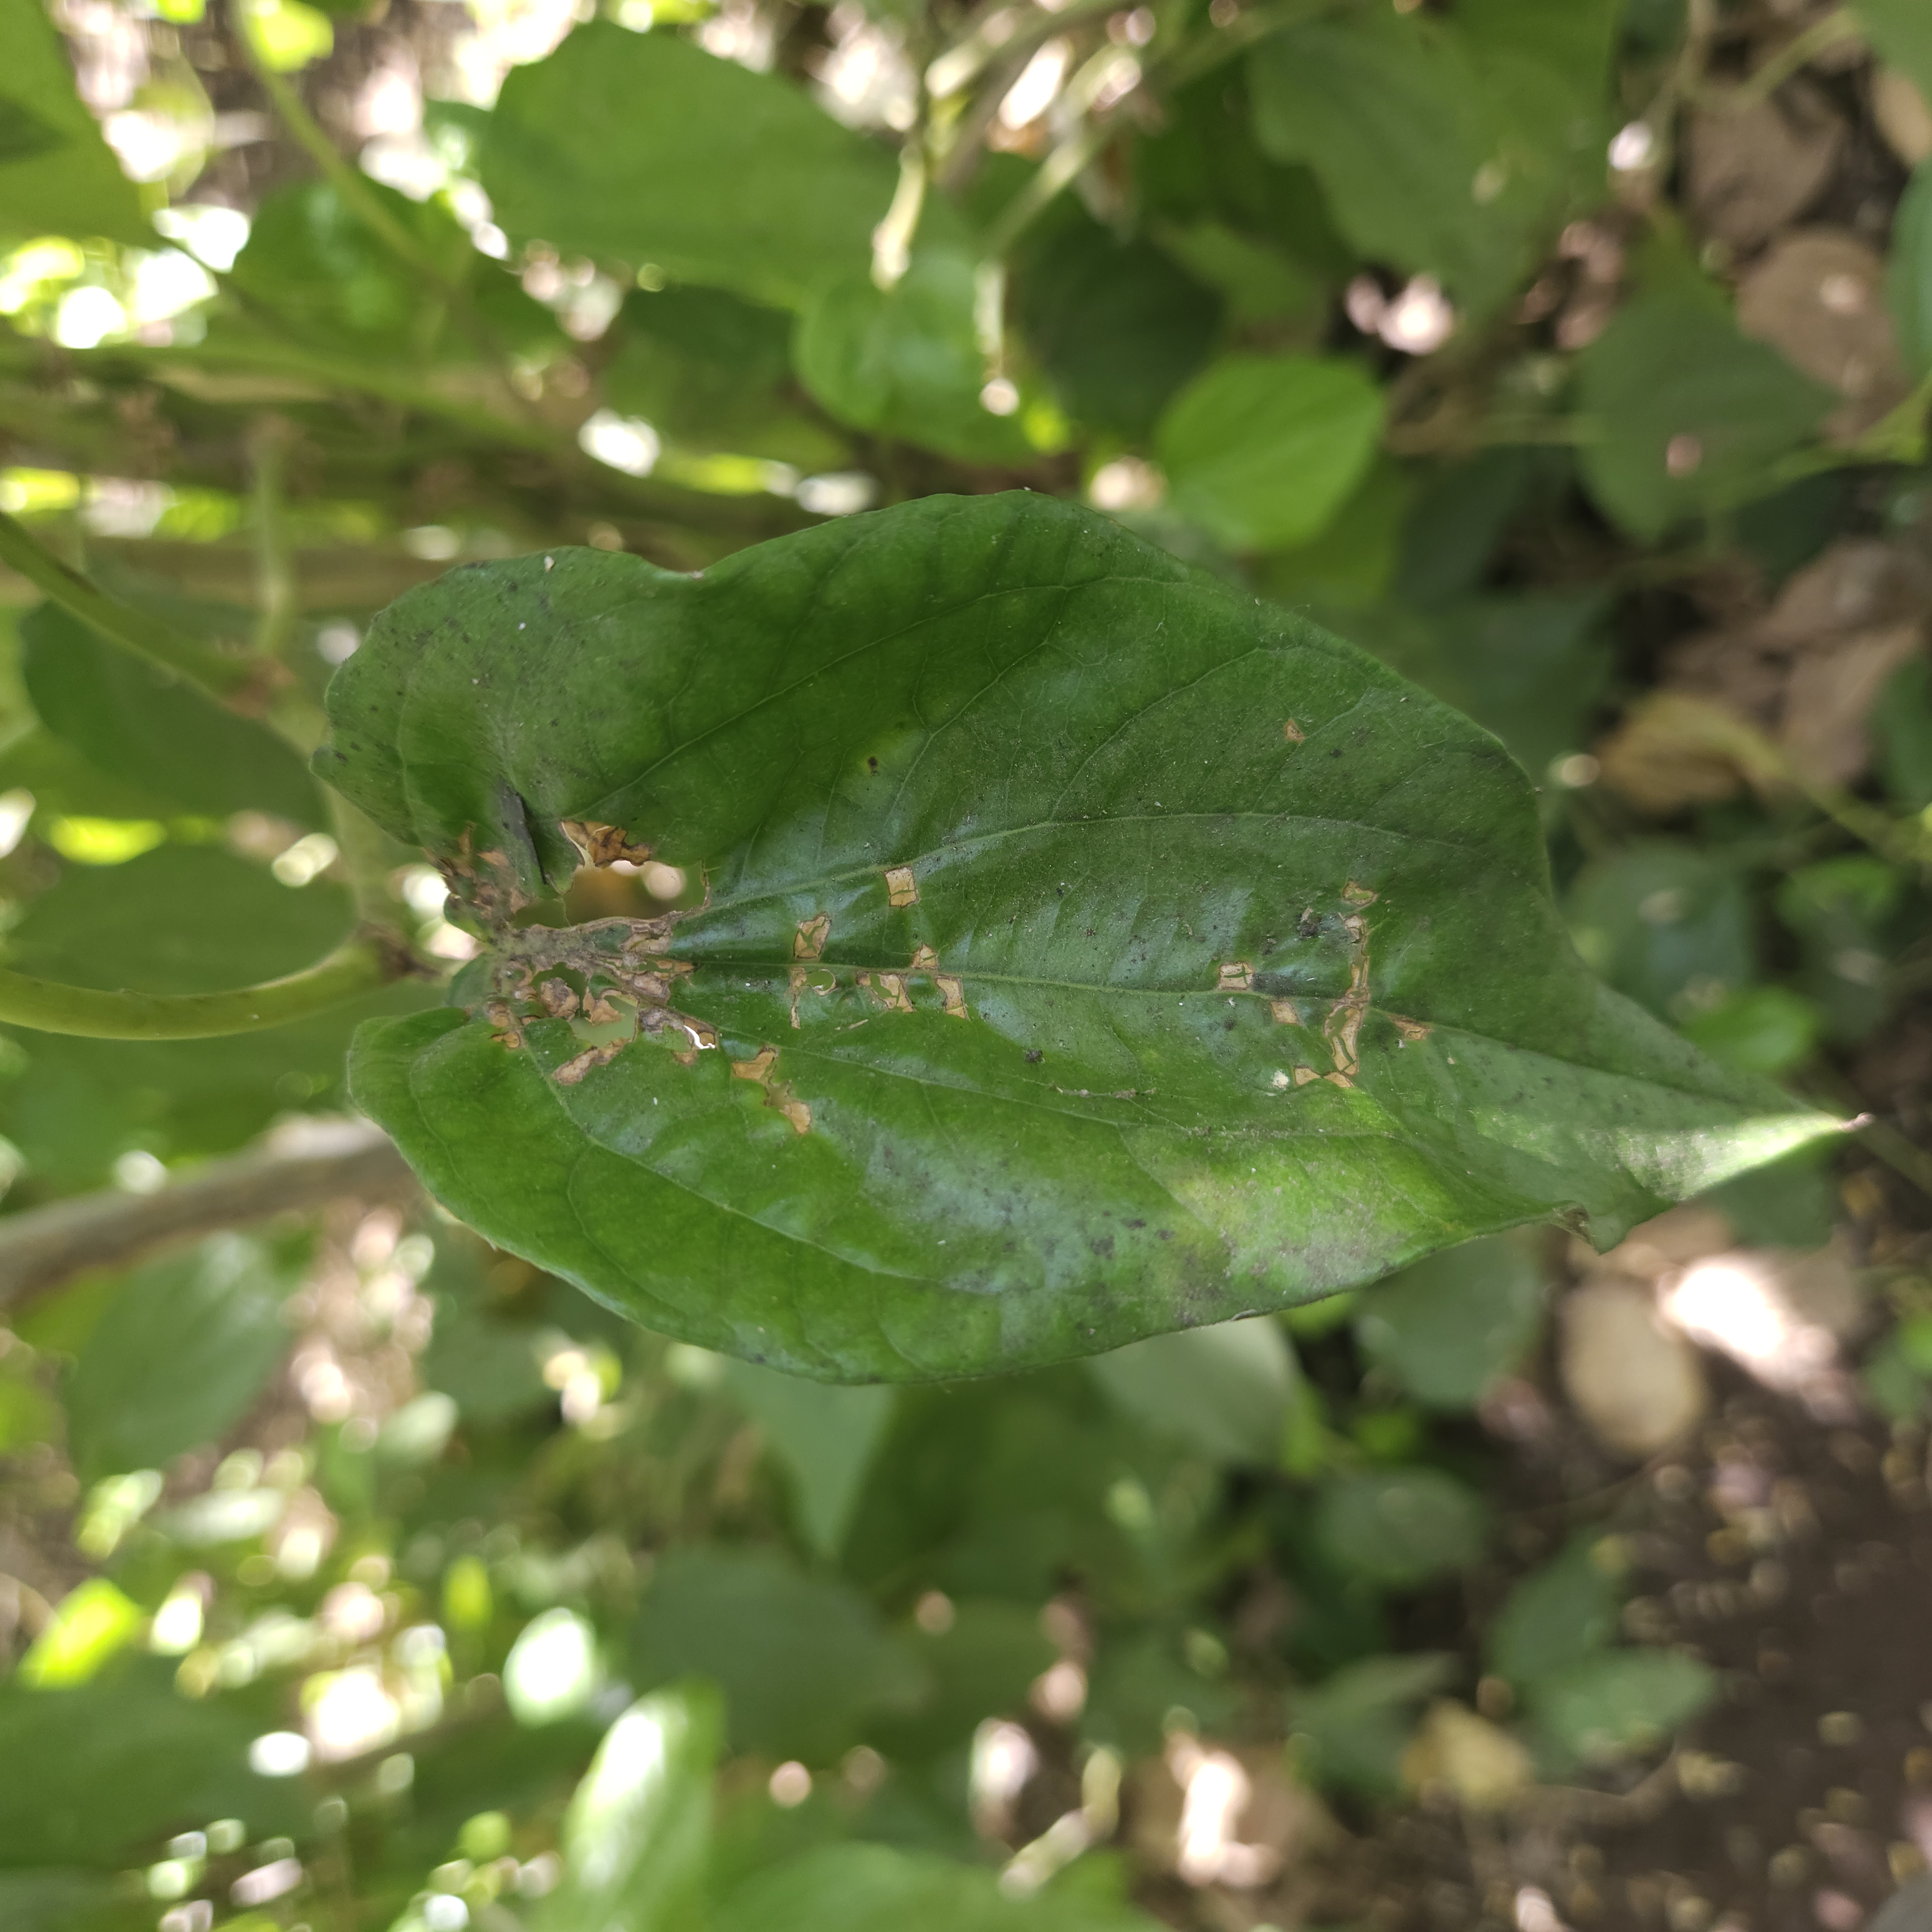
Label: Diseased